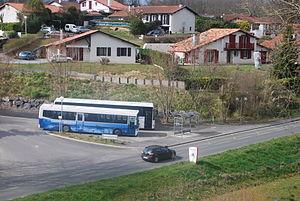
Arrêt de bus et lotissement des Coteaux, Urt.
Urt est une commune française, située dans le département des Pyrénées-Atlantiques en région Nouvelle-Aquitaine. Le village est proche de la frontière floue du Pays basque et de la Gascogne.